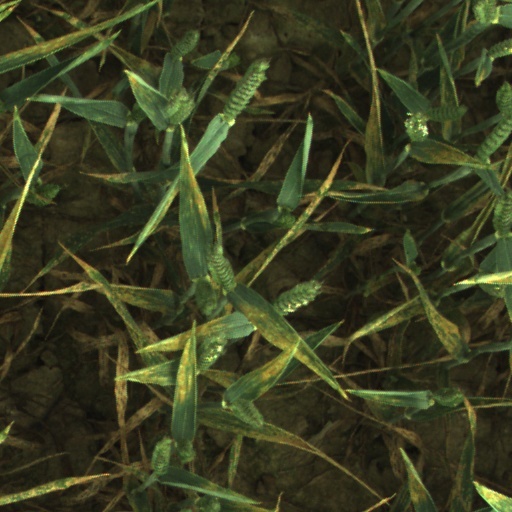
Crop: wheat